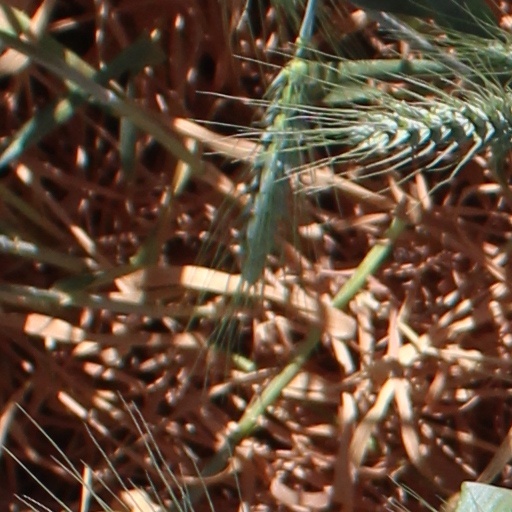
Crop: wheat